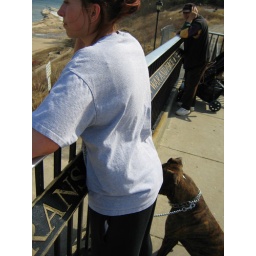
70 degree day -- people were on the beach in shorts, bare feet, and t-shirts.